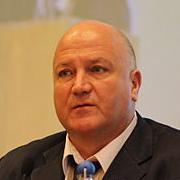
Age: 50